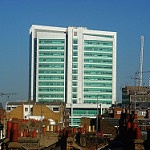
Scene: Outdoor